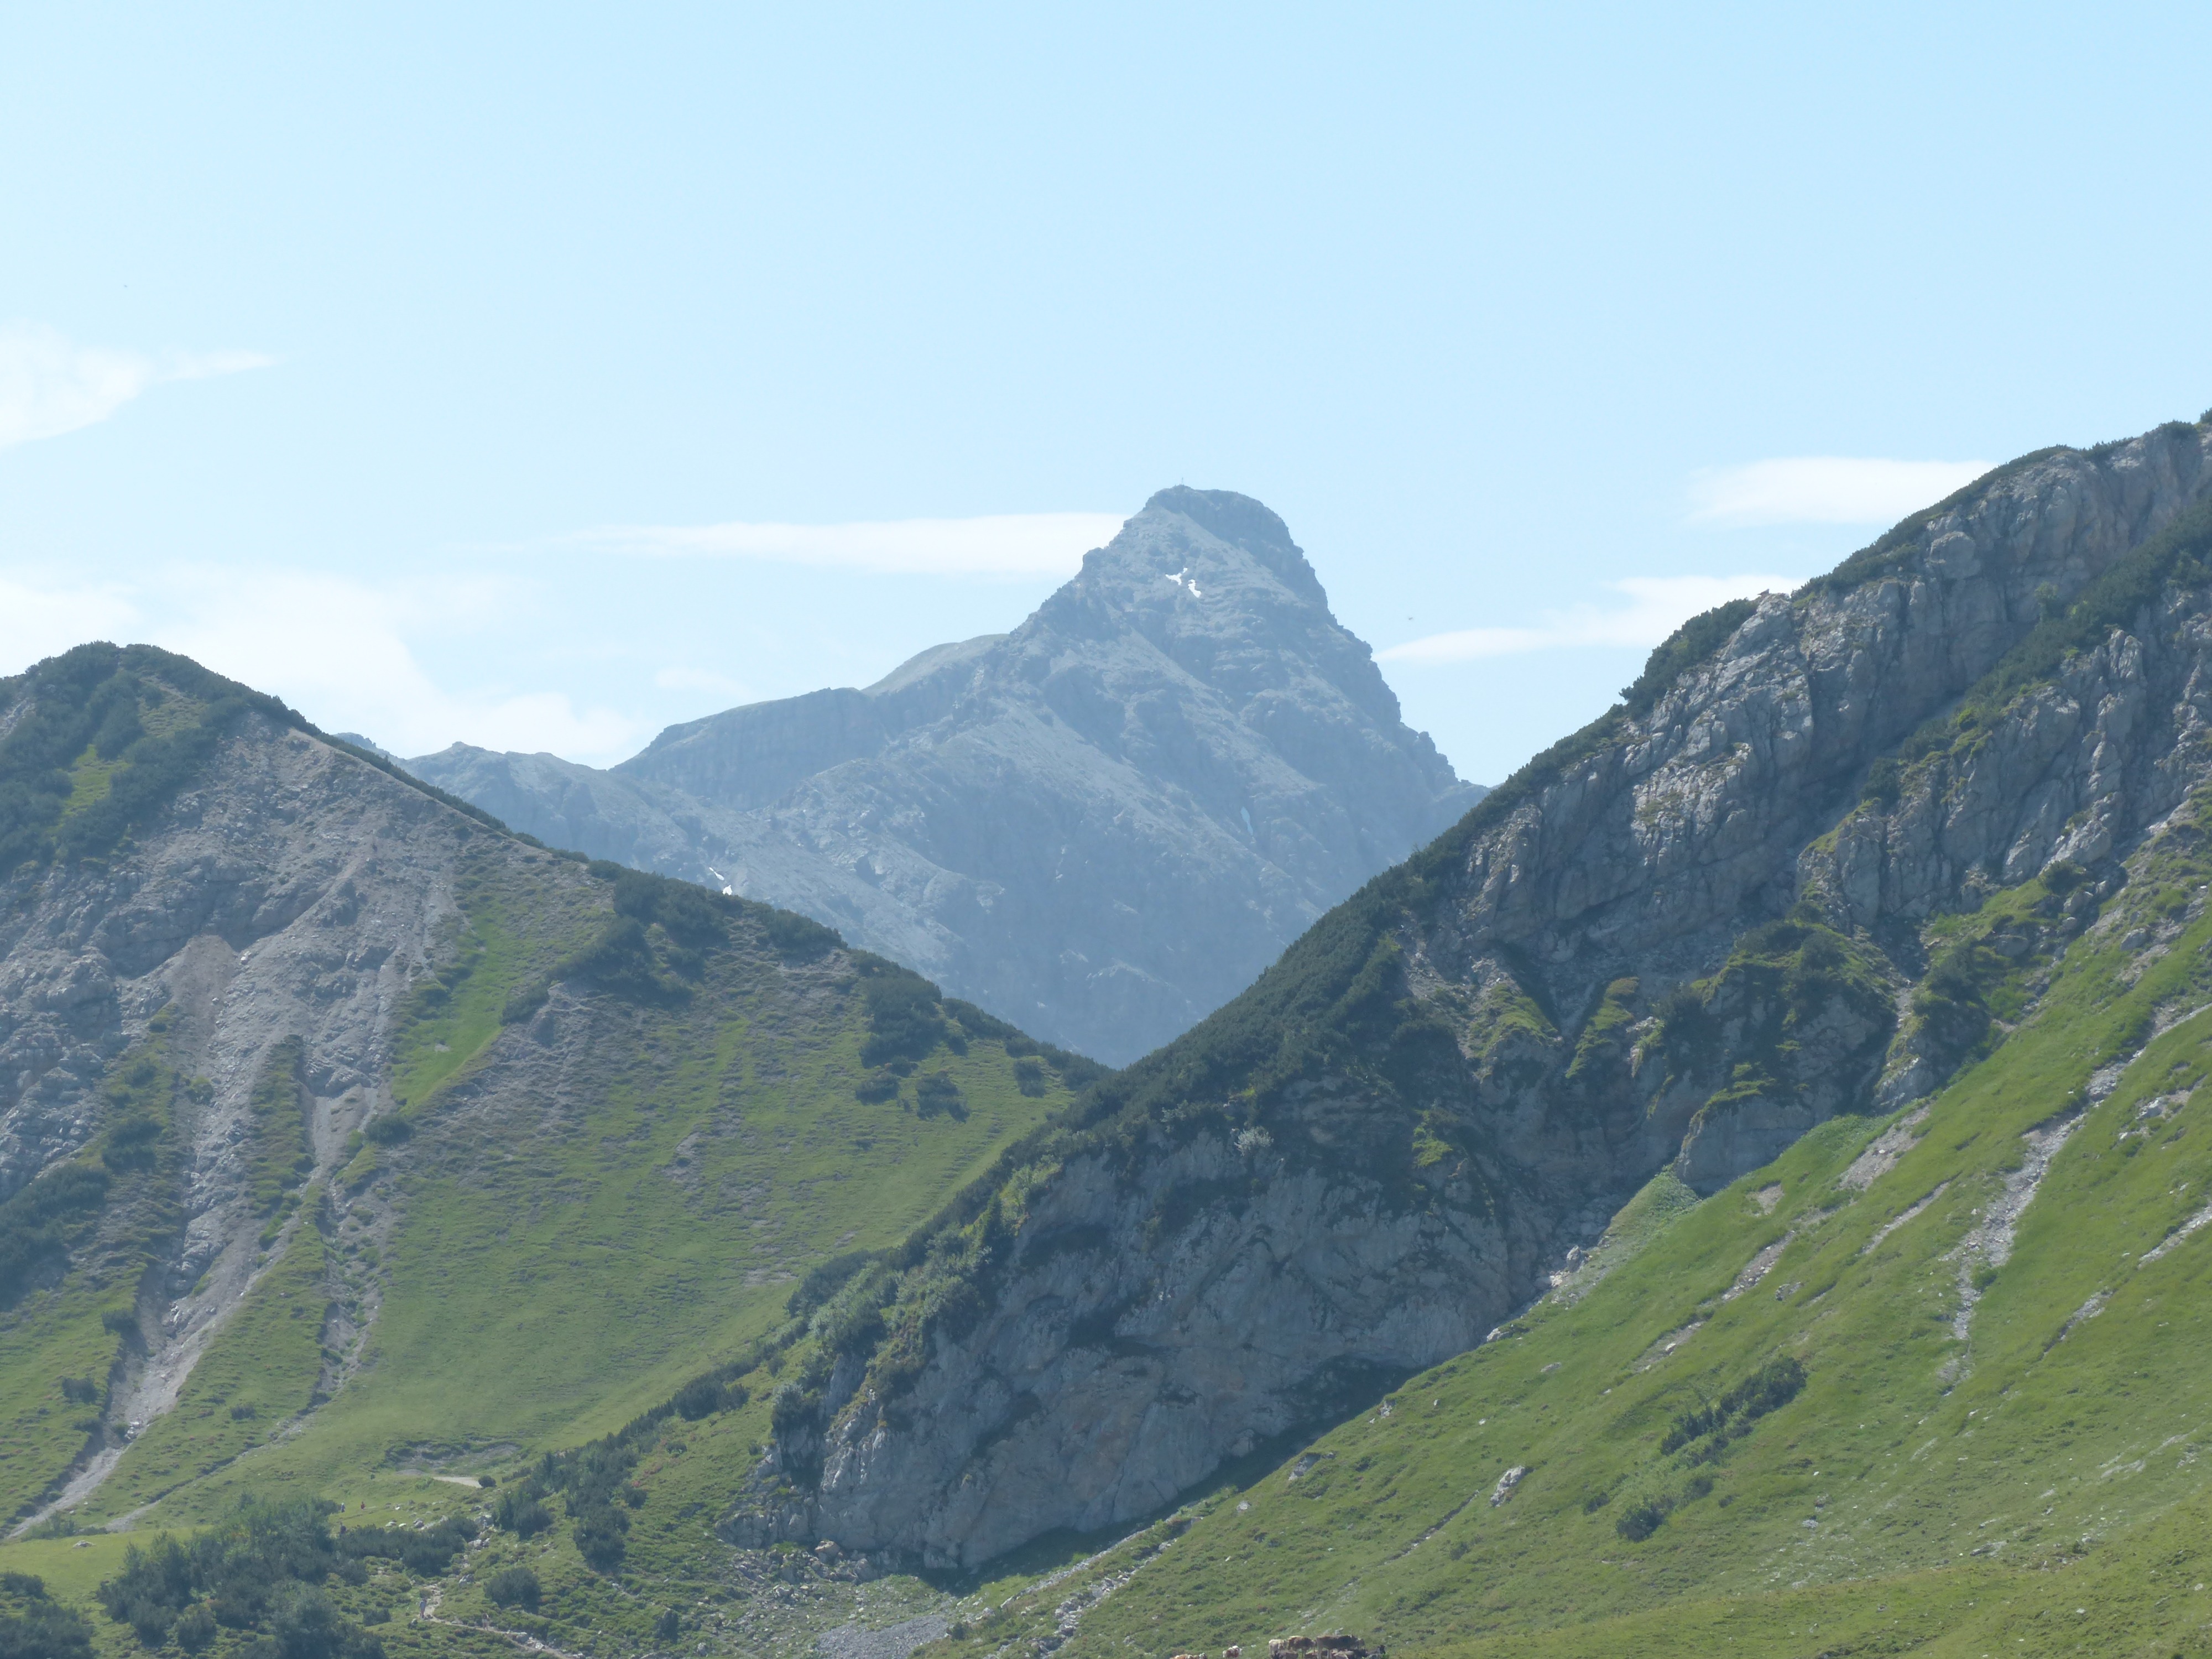
nature, wilderness, walking, mountain, hill, adventure, valley, mountain range, alpine, highland, ridge, summit, alps, plateau, fell, cirque, loch, landform, mountain pass, allg u alps, geographical feature, mountainous landforms, grasberg, vilsalpseeberge, lailachspitze